Seaman A. Knapp

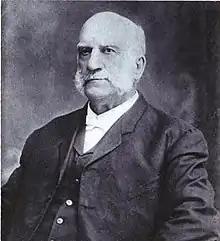
Seaman A. Knapp

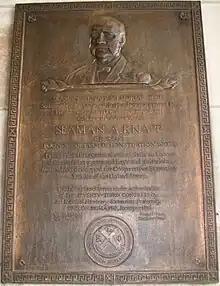
Memorial plaque dedicated to Knapp at the Agriculture Department building, where a pedestrian bridge was named after him.

Seaman Asahel Knapp (December 16, 1833 – April 1, 1911) was an American physician, college instructor, and administrator. Born in New York, Knapp attended Union College and was a member of Phi Beta Kappa, later moving to Iowa.